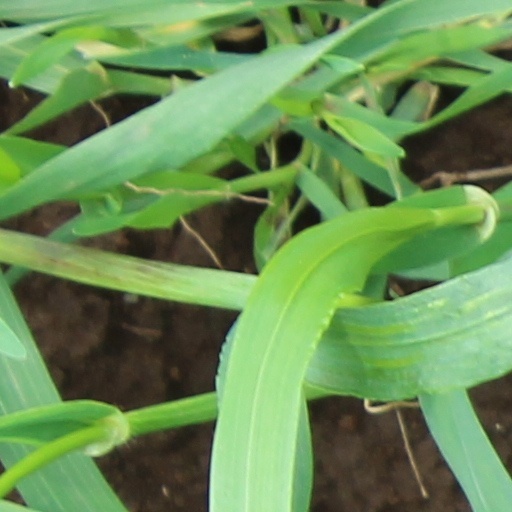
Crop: wheat